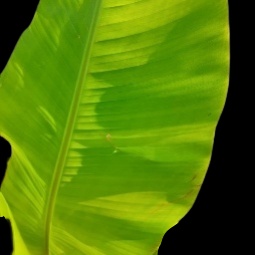
Label: Healthy